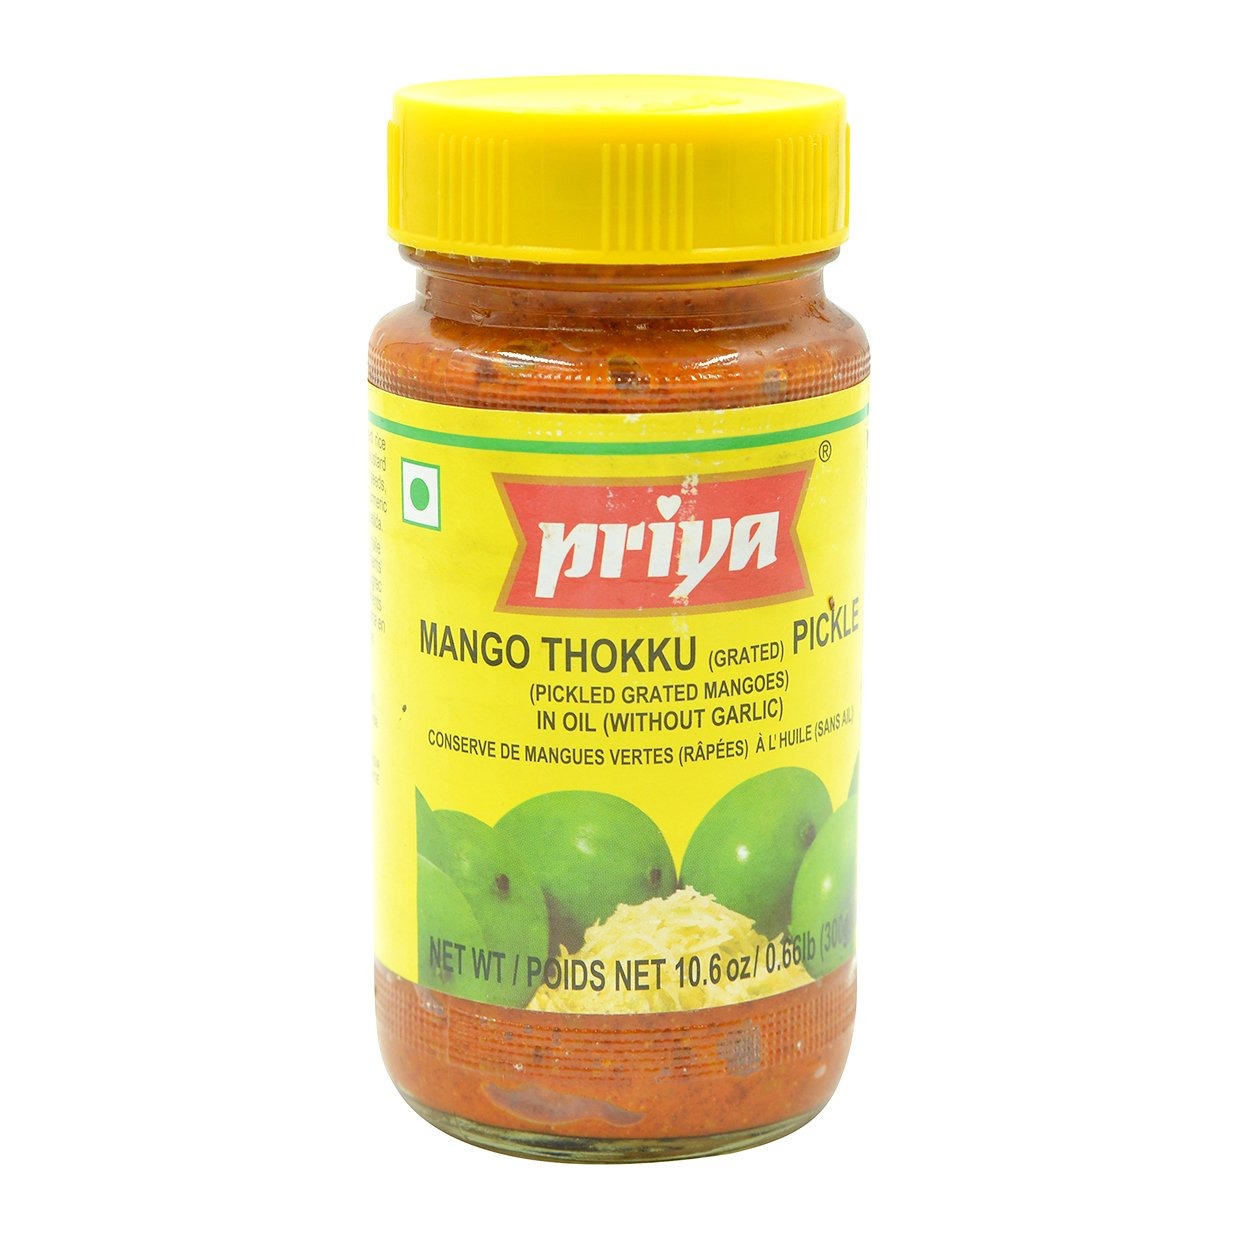
Item Name: Priya, Mango Thokku (Grated), 300 Grams(gm)
Bullet Point 1: 100% Vegetarian
Bullet Point 2: Authentic Indian Taste
Bullet Point 3: Consume within the given shelf life
Bullet Point 4: Packed to retain its freshness
Bullet Point 5: No artificial flavour
Product Description: Priya's Mango Thokku / Graded Pickle is made of delicious grated mangoes in oil. Zest up your meal with this mouth-watering pickle.
Value: 10.5822
Unit: Ounce

Price: 14.47